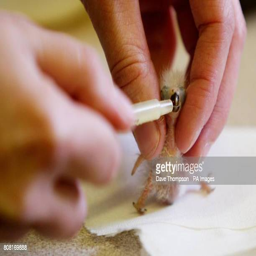
one which are being hand reared